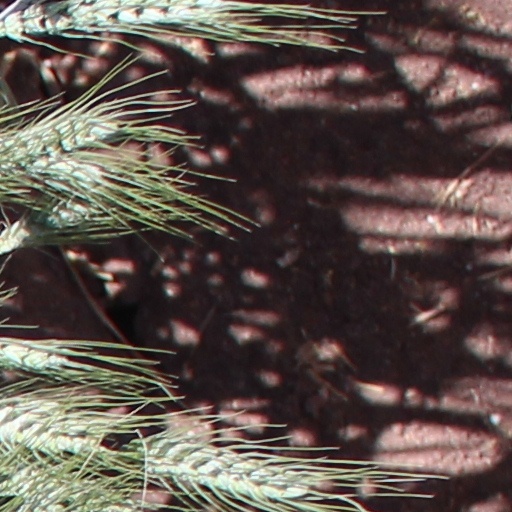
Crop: wheat